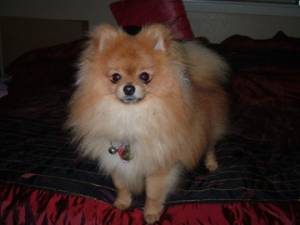
Breed: pomeranian